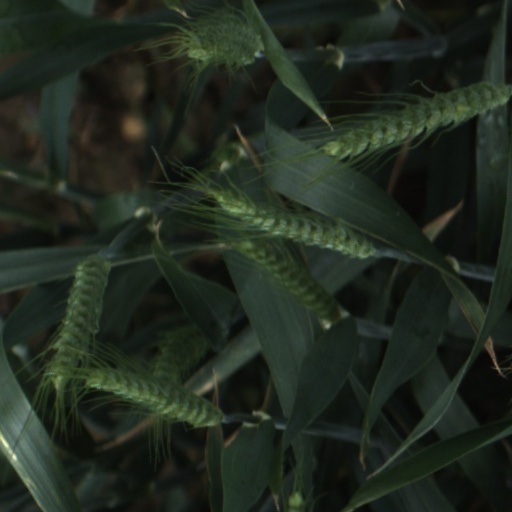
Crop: wheat